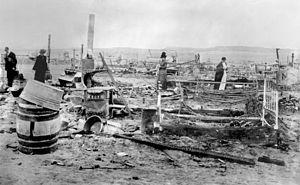
Le massacre de Ludlow fait référence à une action de représailles de la Colorado National Guard durant laquelle 26 grévistes trouvèrent la mort, à Ludlow dans le Colorado le 20 avril 1914. Ce massacre fait suite à un long affrontement entre les grévistes, au nombre de 1 200, et les soldats de la garde nationale et les hommes de l'agence Baldwin-Felts Detective au service de la Colorado Fuel & Iron Company. Le campement des mineurs et de leurs familles est attaqué à la mitrailleuse par deux compagnies de la garde nationale, les grévistes répondent à coups de fusil. Les affrontements durent toute la journée, à la tombée de la nuit les gardes nationaux mettent le feu au camp, treize mineurs sont tués. Le lendemain, on découvre dans les restes du camp les cadavres calcinés de onze enfants et deux femmes dans une fosse, les mineurs ayant creusé des fosses sous leurs tentes pour échapper aux tirs.